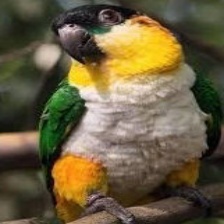
Species: BLACK HEADED CAIQUE
Scientific name: PIONITES MELANOCEPHALUS